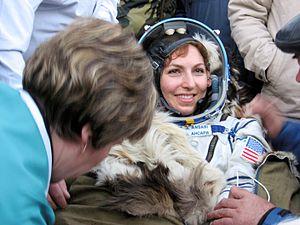
TMA-8 est une mission Soyouz vers la Station spatiale internationale en 2006, elle a pour particularité d'avoir envoyé le premier astronaute brésilien dans l'espace et ramené la première femme touriste spatiale.